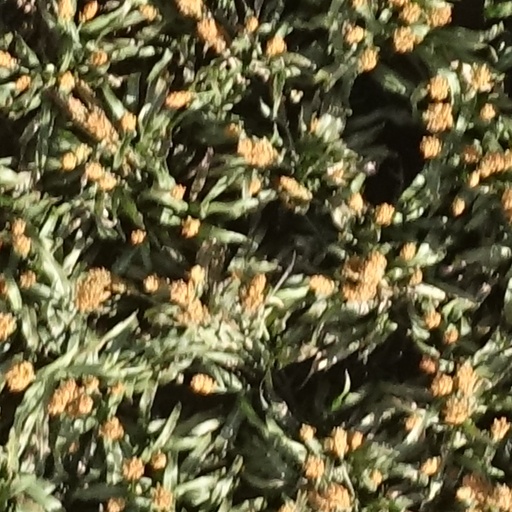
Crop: sorghum